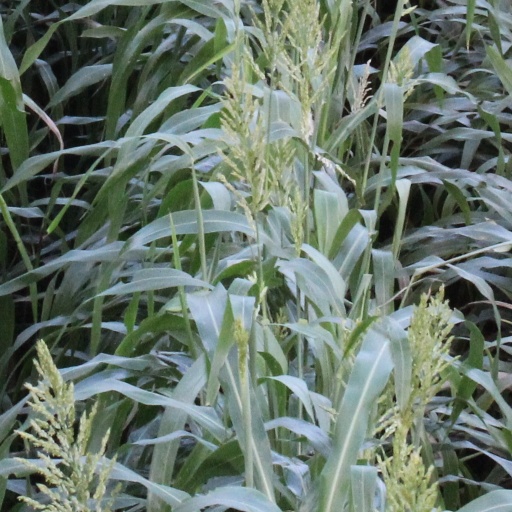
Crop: sorghum